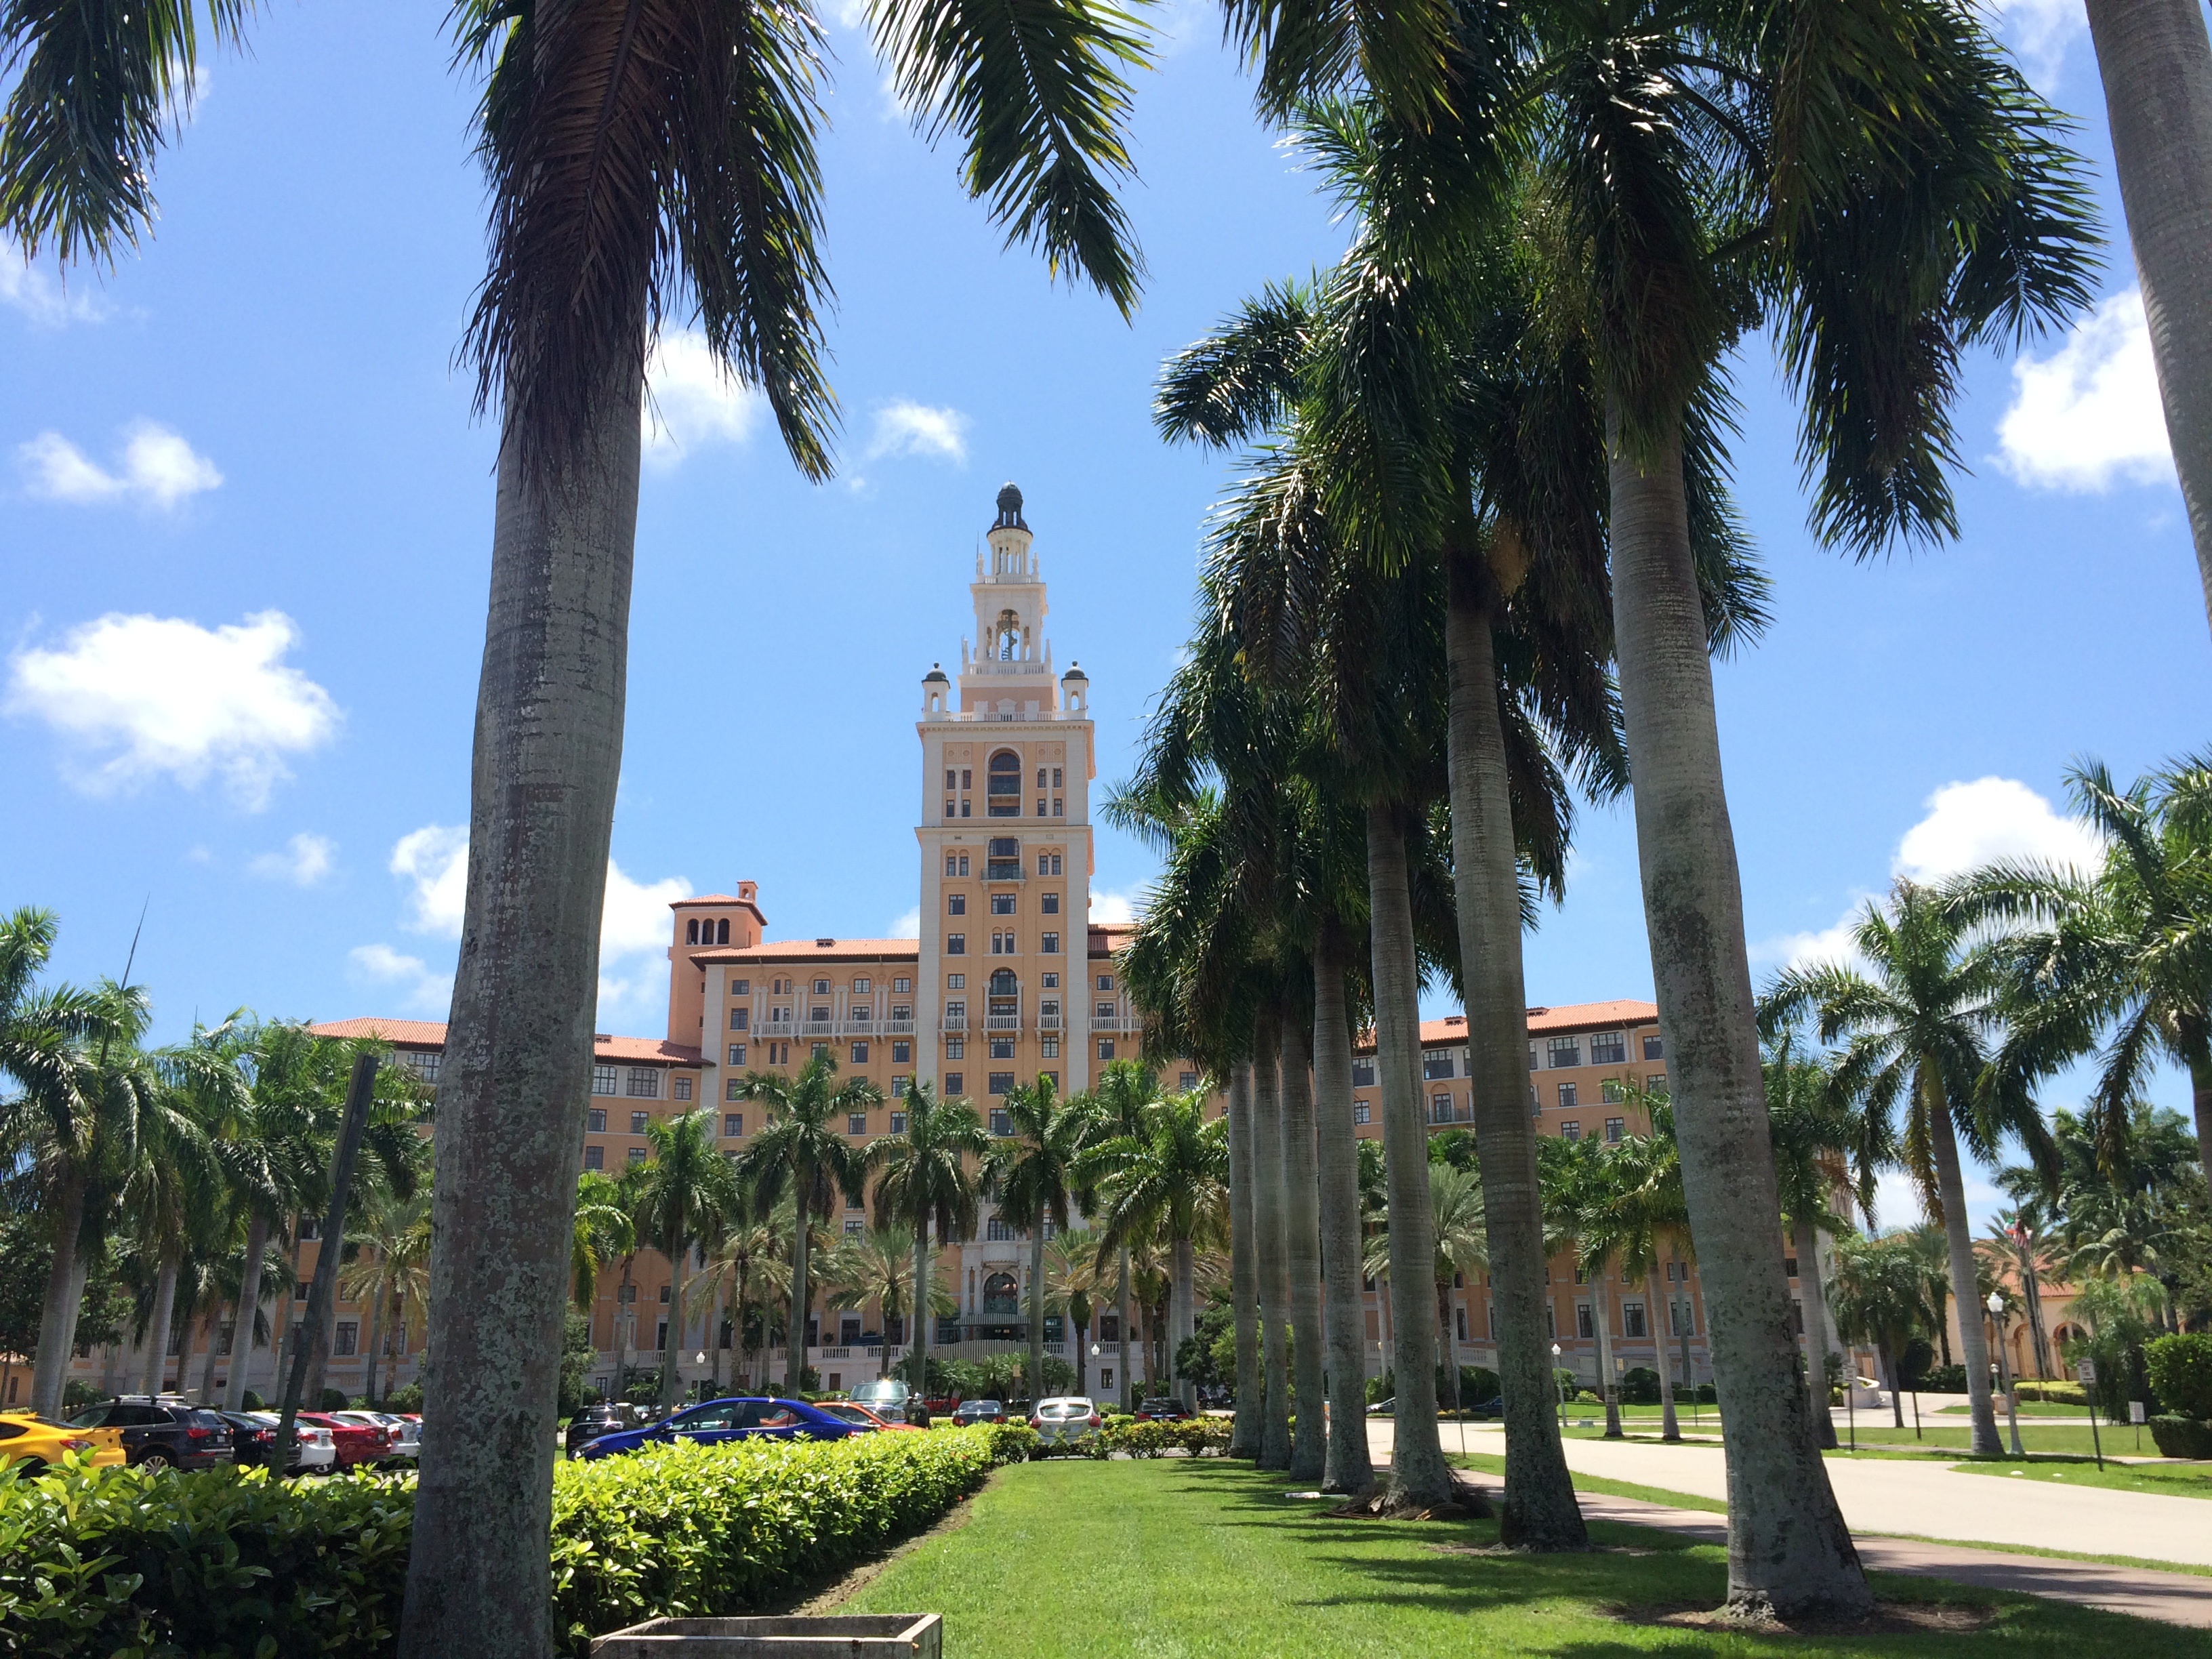
tree, flower, downtown, vacation, plaza, landmark, tourism, town square, estate, neighbourhood, woody plant, arecales, palm family